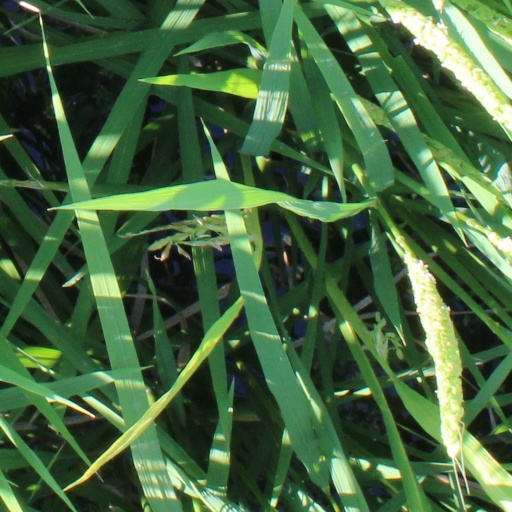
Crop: rice